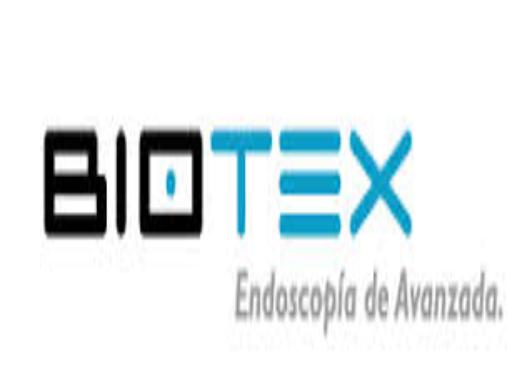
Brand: Biotex
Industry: Necessities